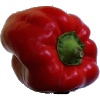
Label: Pepper Red 1